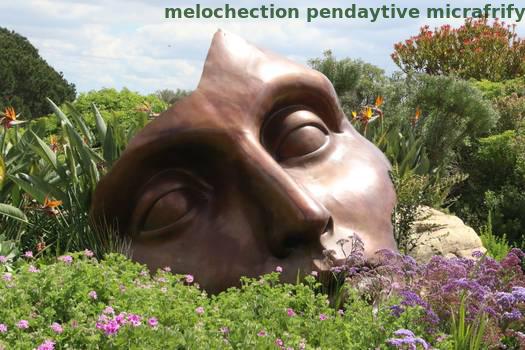
Label: Watermark